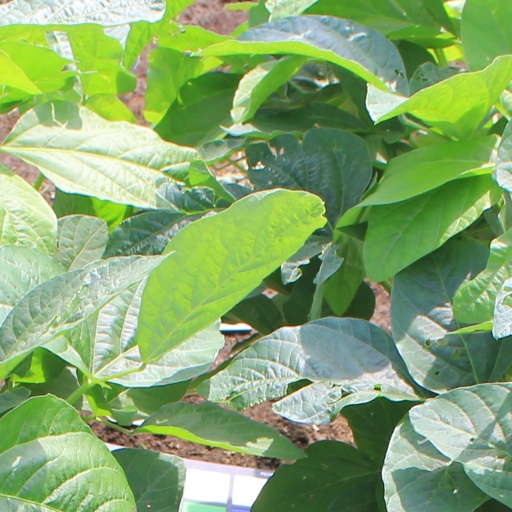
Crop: soybean